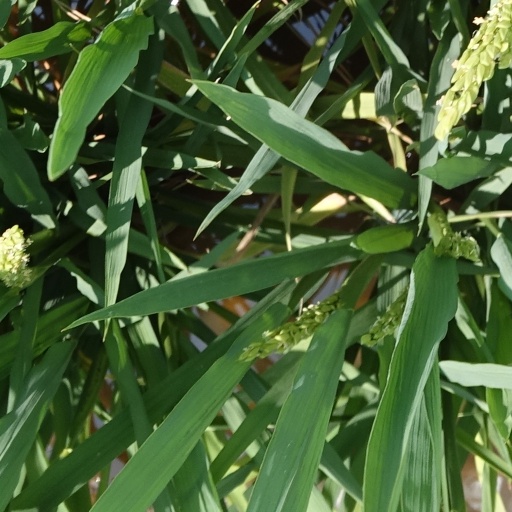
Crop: rice